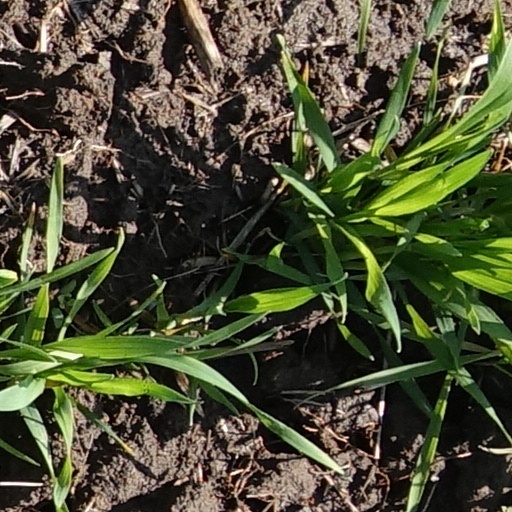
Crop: wheat